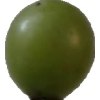
Label: grape